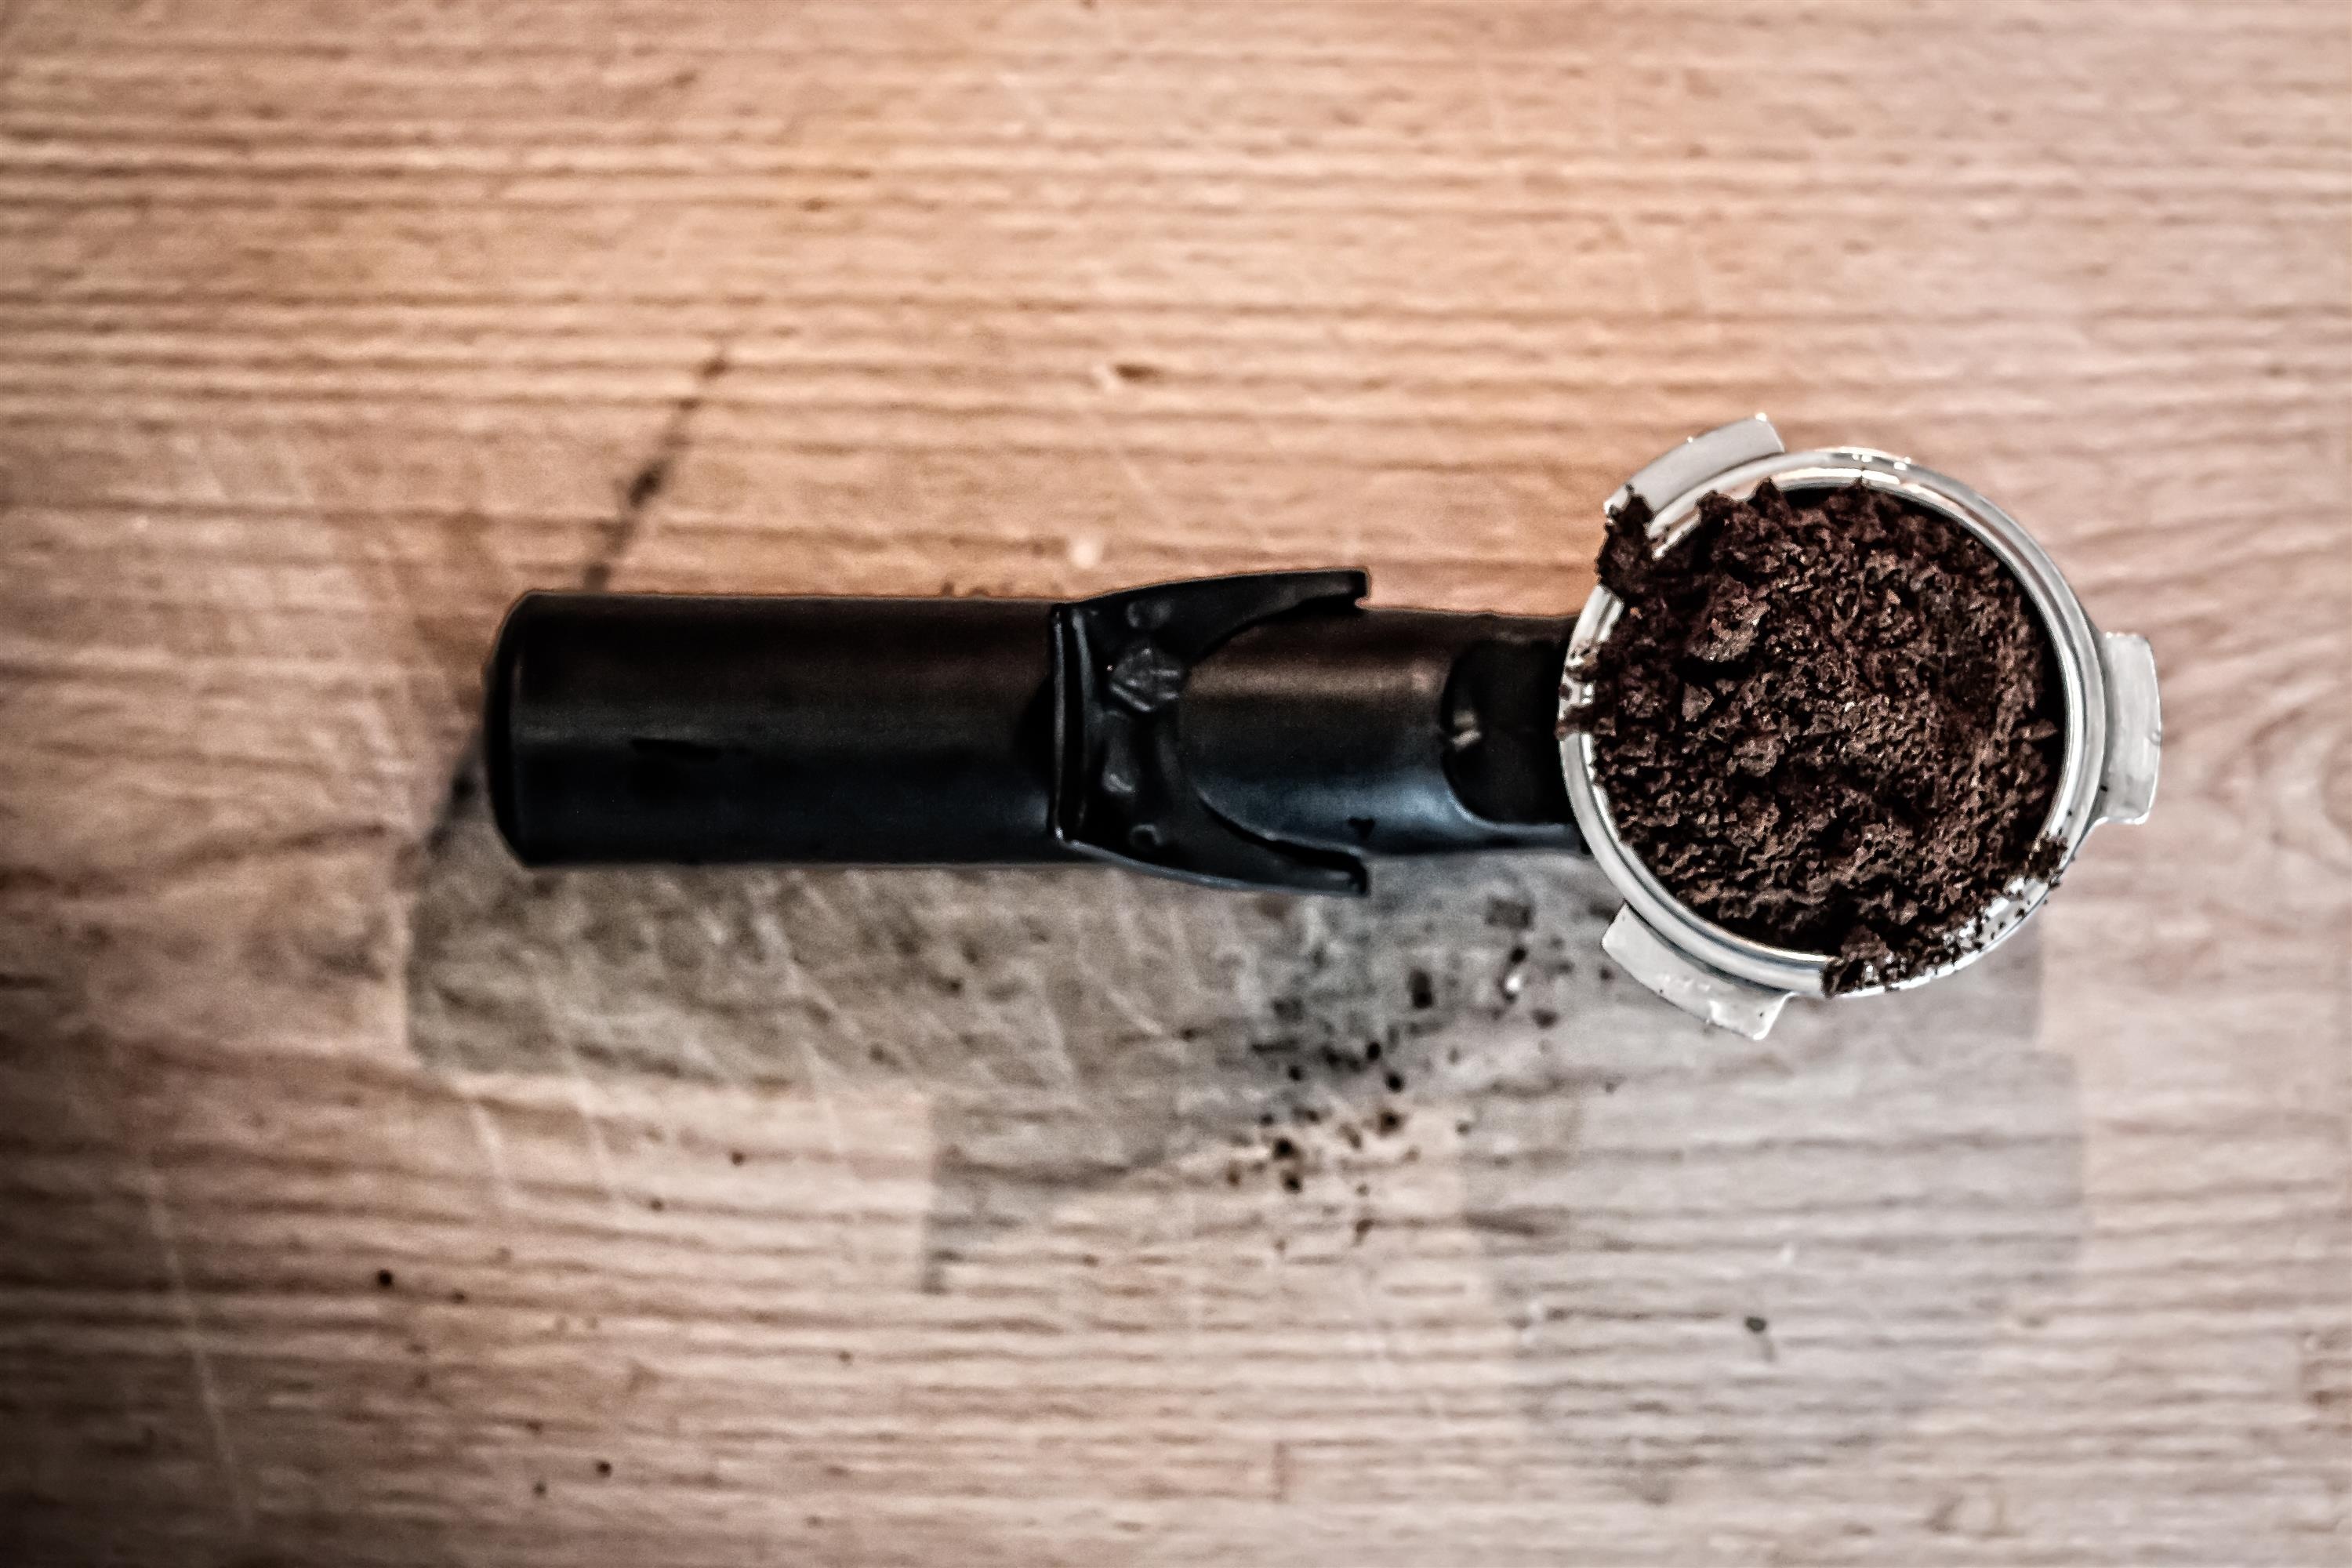
hand, cafe, coffee, restaurant, coffee maker, eye, organ